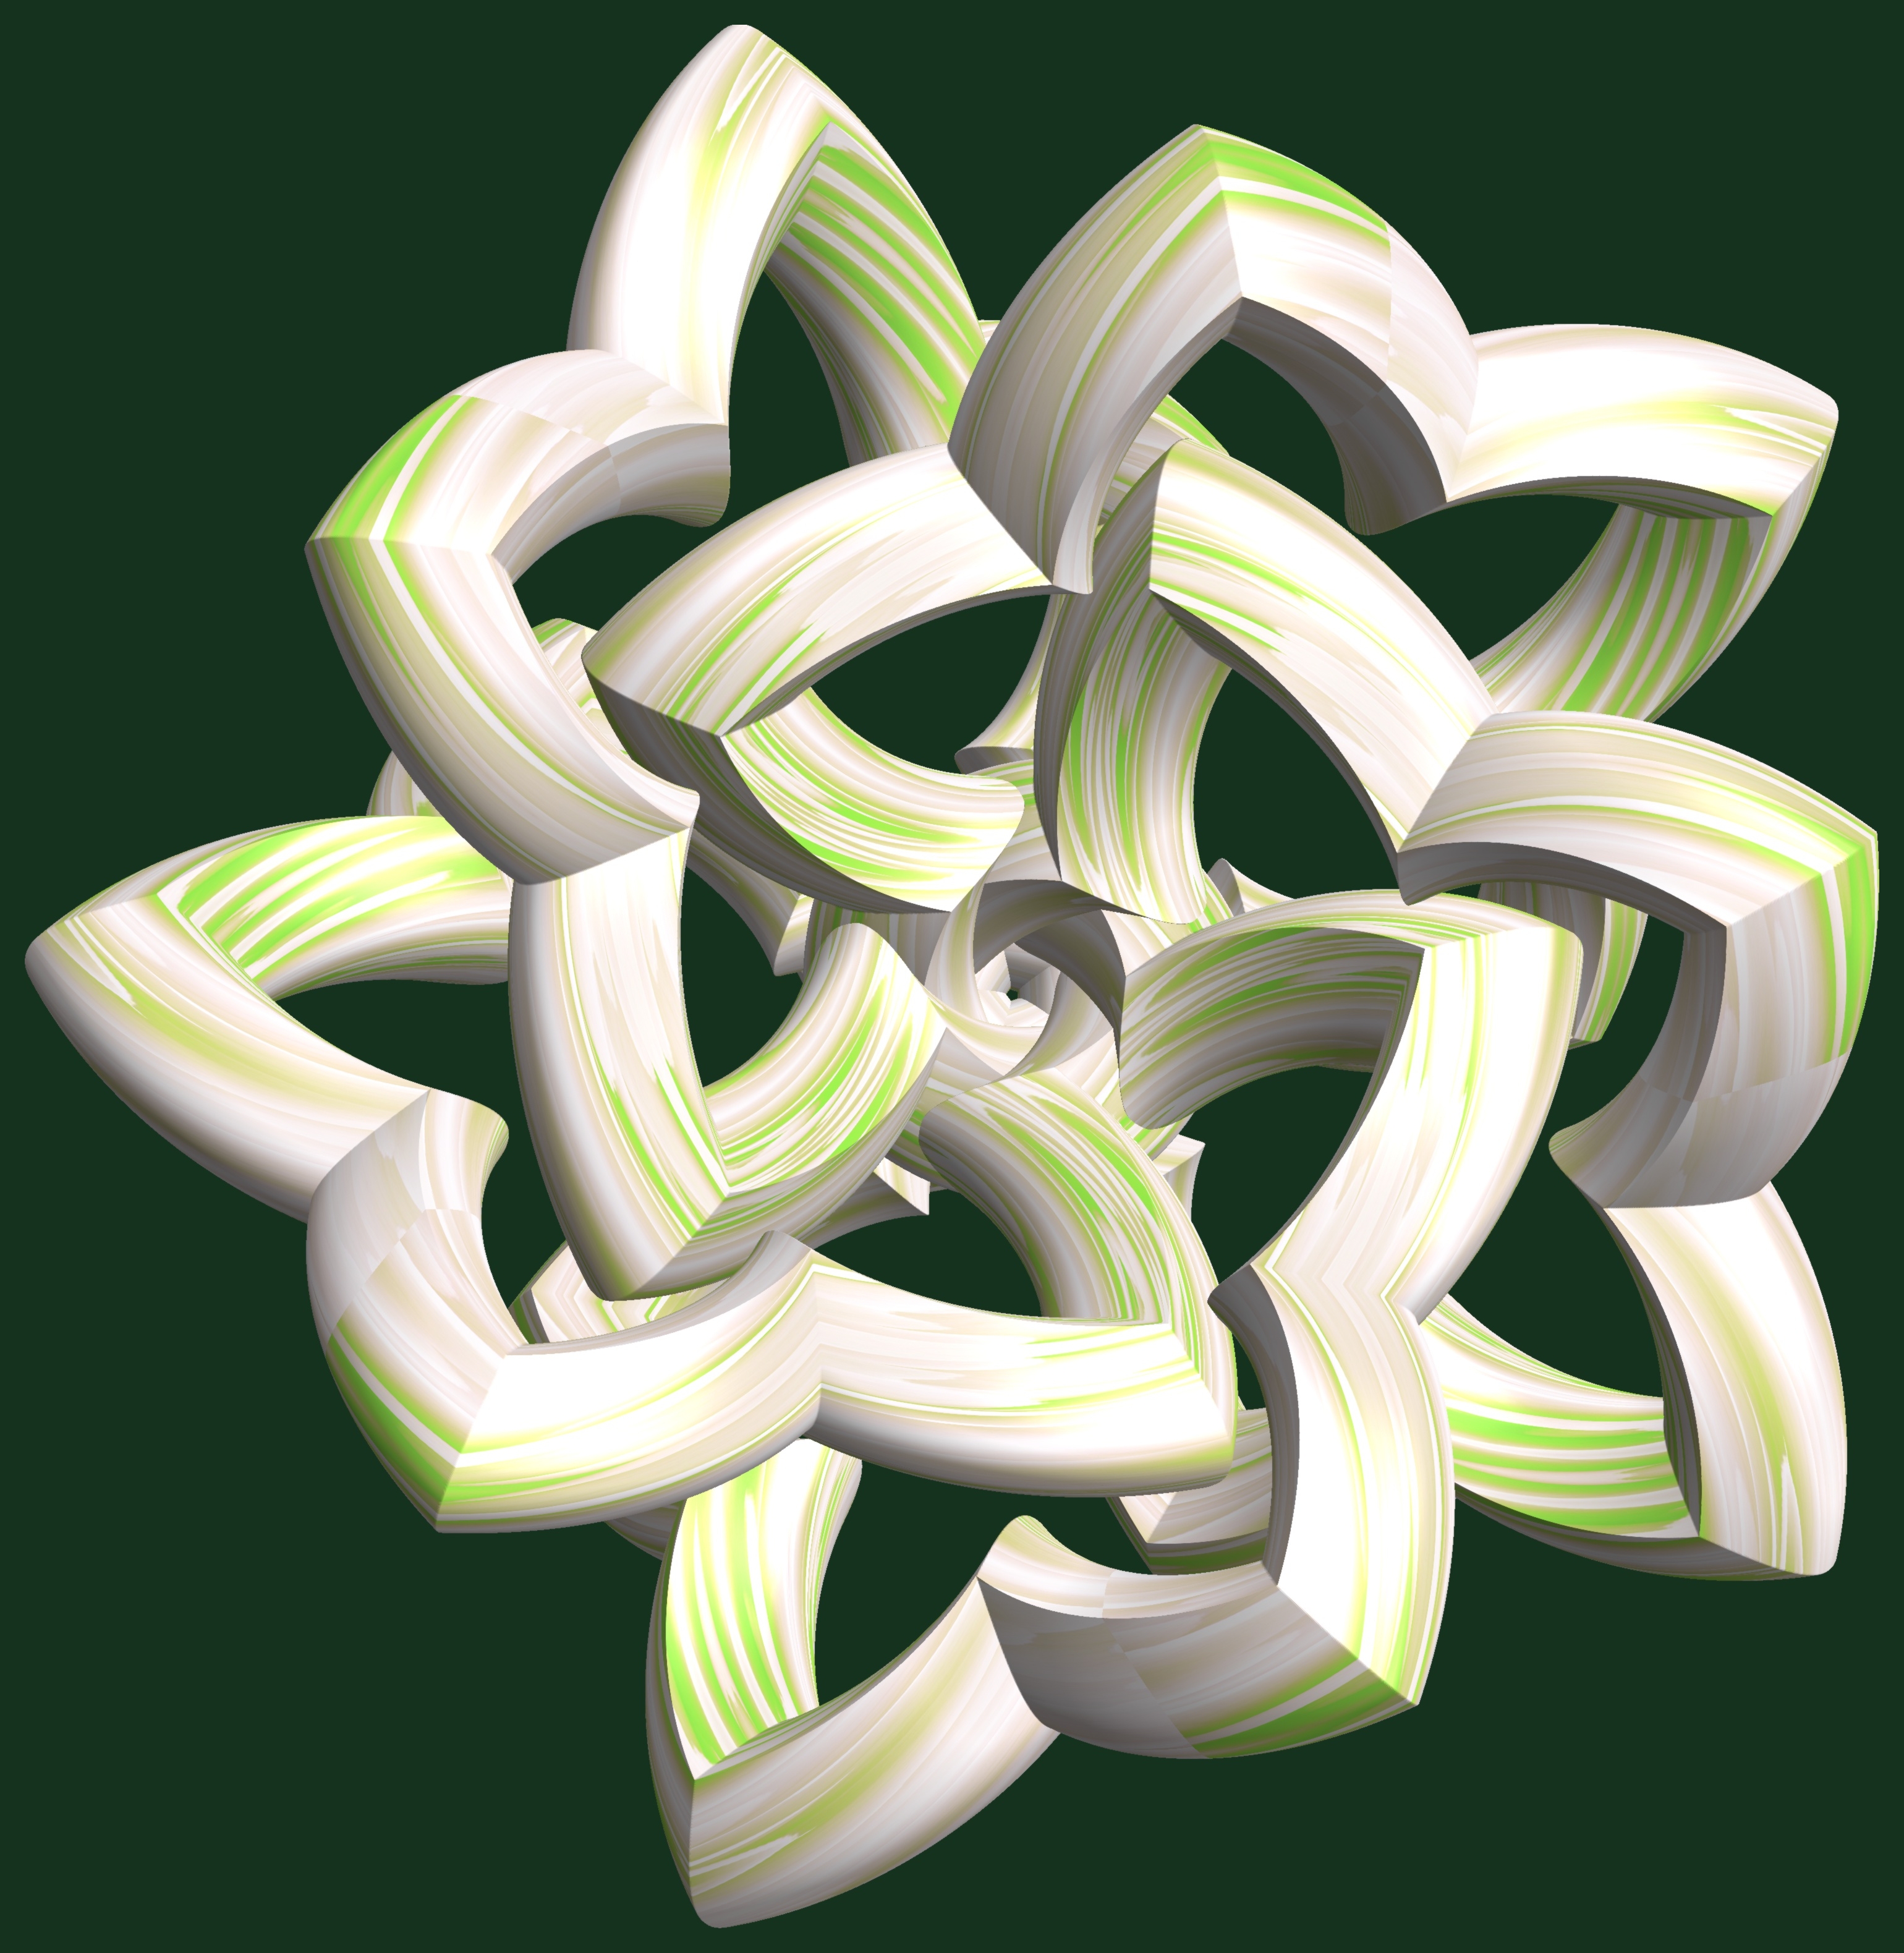
structure, plant, texture, leaf, spiral, flower, number, pattern, green, produce, circle, font, illustration, design, symmetry, 3d, graphic, torus, mathematica, cg, parametricplot3d, code, program, algorithm, abstruct, mapping, flowering plant, land plant